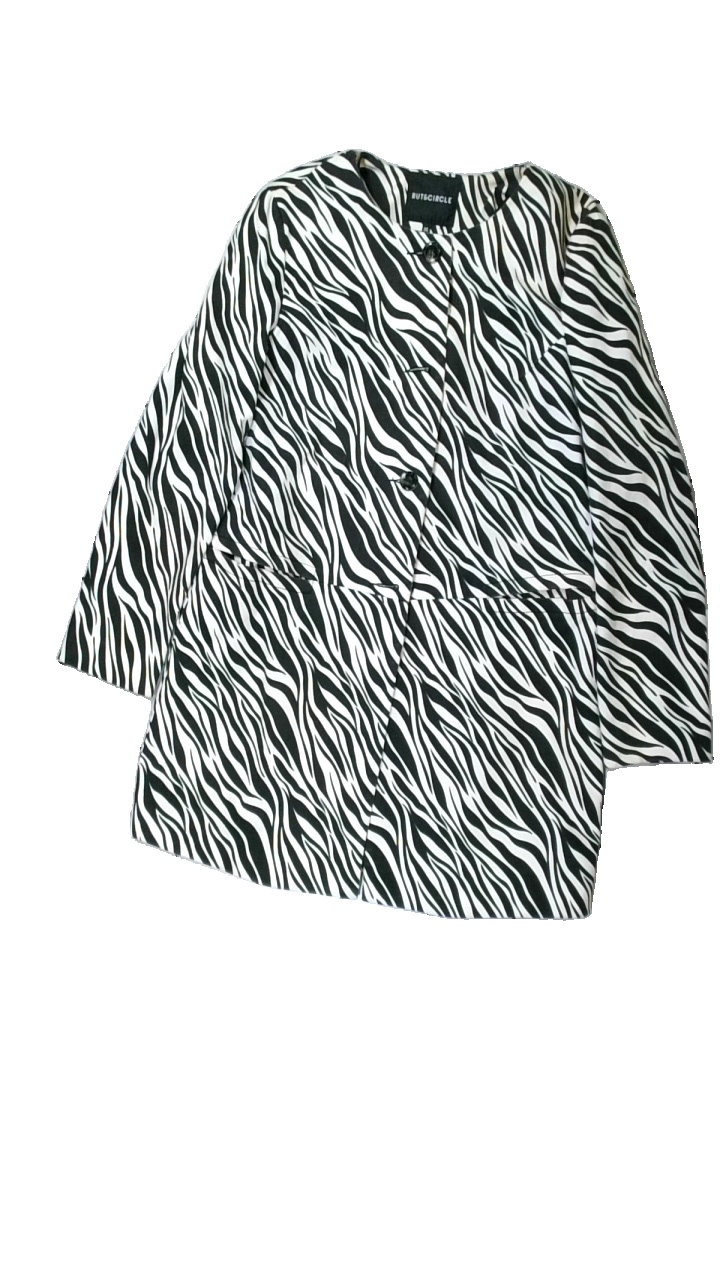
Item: Jacket (Ladies)
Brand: Rut & Circle
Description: zebramönstrad rock med fläckar över hela
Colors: Black, White
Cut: Regular
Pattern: Animal print
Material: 85% cotton 15% polyester
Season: All
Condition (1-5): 2
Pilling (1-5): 5
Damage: fläckar arm
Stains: Major
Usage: Export
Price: <50